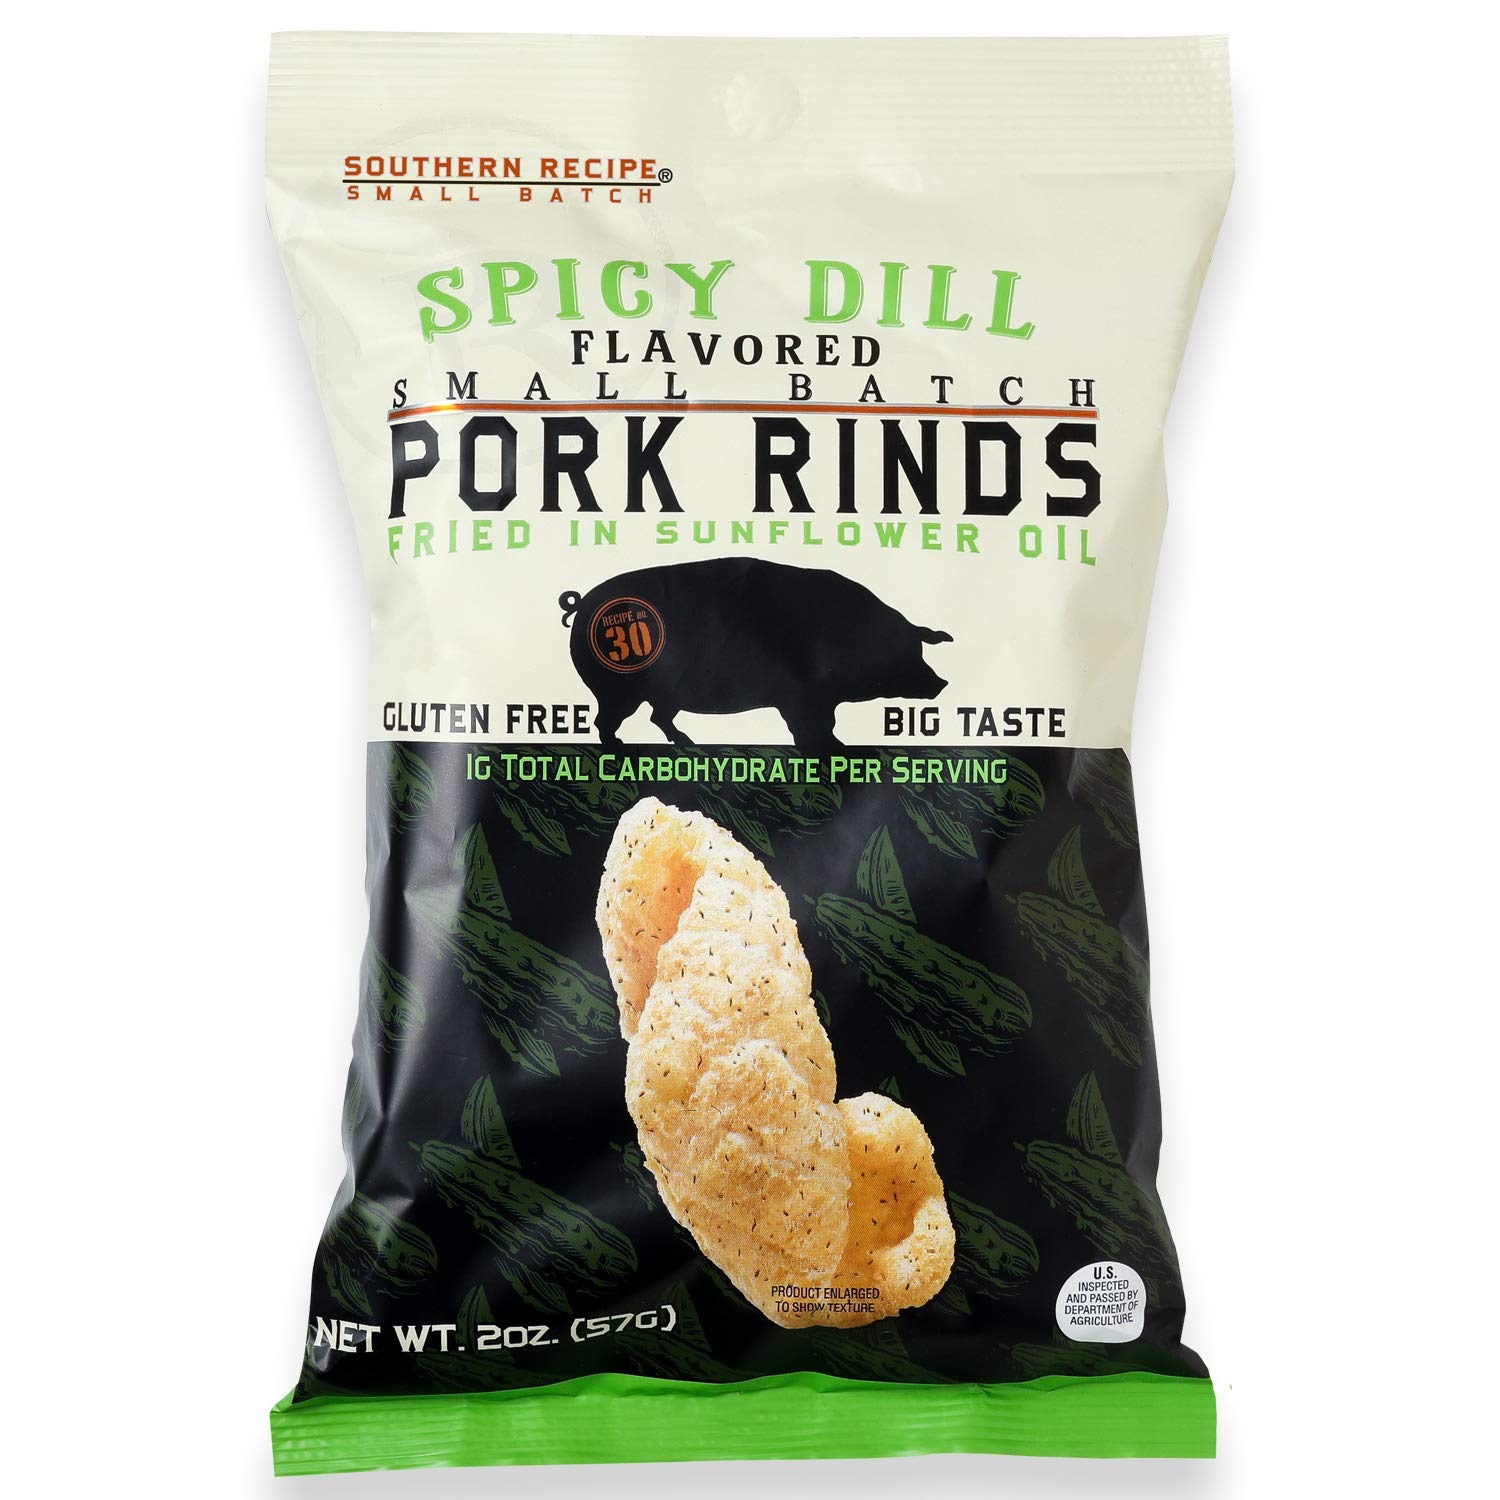
Item Name: Southern Recipe Small Batch - Pork Rnds Spicy Dill - Case of 6-4 OZ
Bullet Point: Gluten Free
Product Description: Fried chicharrones. 1 g total carbohydrate per serving. 7 g collagen per serving (Not a significant source of protein. Collagen has a 0% digestibility factor). Gluten free. Big taste. Find your rind! Be big. Be bold. Be adventurous. Fried in sunflower oil. U.S. Inspected and passed by Department of Agriculture. www.SouthernRecipeSmallBatch.com. Facebook. Twitter. Instagram. Connect with us at (at)SouthernRecipeSmallBatch.
Value: 4.0
Unit: Ounce

Price: 5